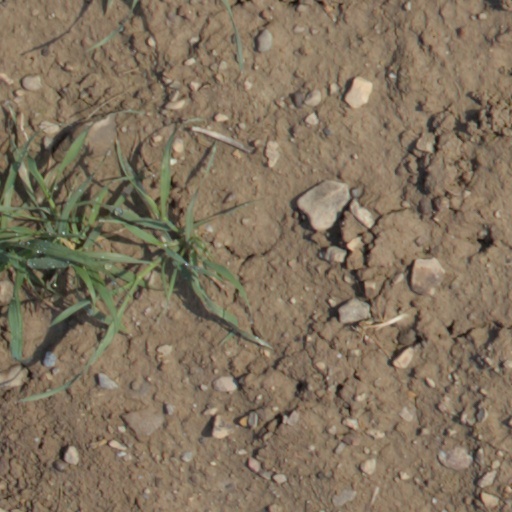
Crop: wheat